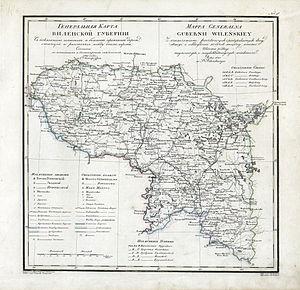
Atlas Geografique de L Empire de Russie, du Royaume de Pologne et du Grand Duche de Finlande divise en Gouvernemens. Mappa Generalna Gubernii Wilenskiey. 1821.